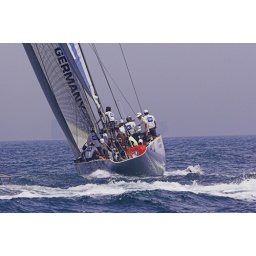
Guess who is the guy in the red shirt - me :-)